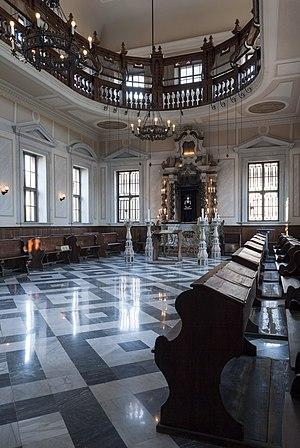
La synagogue de Gorizia est le principal lieu de culte juif de la ville de Gorizia. Elle est connue localement sous le nom synagogue de la petite Jérusalem sur l'Isonzo et plus rarement temple israélite de Gorizia. Elle est située au 19, via Graziadio Isaia Ascoli dans l'ancien quartier juif de Gorizia. Elle succède à un ancien oratoire construit en 1699 devenu trop vétuste et surtout trop étroit pour accueillir l'ensemble de la communauté, qui était en pleine croissance dans les années 1750. Sa construction en style baroque date de 1756. La synagogue était autrefois englobée dans divers édifices, son accès actuel a fait l'objet d'une restructuration complète en 1894 sous l'impulsion de l'ingénieur Emilio Luzzatto. Elle abrite en son sein un musée et reste le principal site de réunion des Juifs de la ville. Malgré de lourdes menaces durant la Seconde Guerre mondiale et l'occupation allemande le bâtiment n'a connu aucun changement significatif quant à son affectation et son architecture. La synagogue a été active jusqu'en 1969, date à laquelle la communauté juive de Gorizia a été intégrée à celle de Trieste et à sa synagogue.